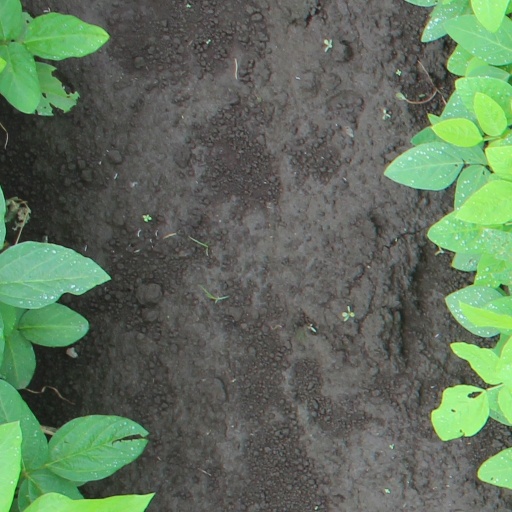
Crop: soybean